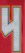
Number: 4